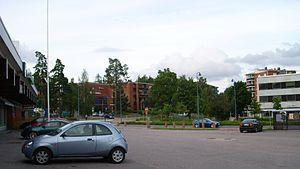
Nummela est la plus grande agglomération de la municipalité de Vihti en Finlande.